Tony Radakin

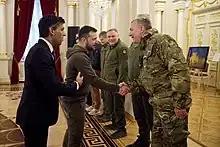
Radakin with Ukrainian President Volodymyr Zelenskyy and UK Prime Minister Rishi Sunak in Kyiv, Ukraine on 19 November 2022

On 11 February 2022, Radakin met with Valery Gerasimov, the Chief of the General Staff of the Russian Armed Forces. Gerasimov denied that Russia was planning to invade Ukraine.